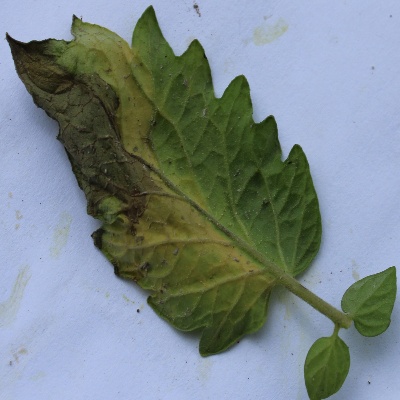
Crop: Tomato
Condition: verticulium wilt